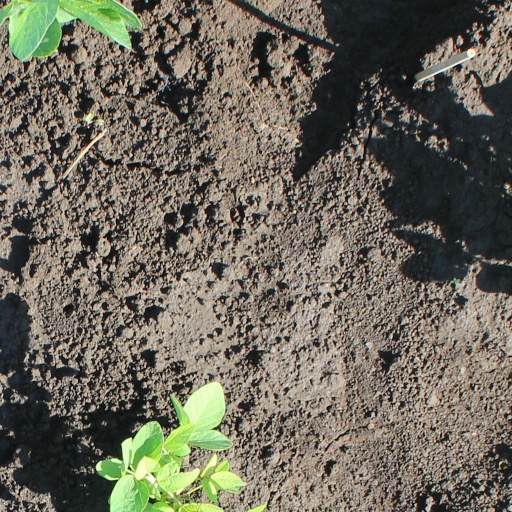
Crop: soybean